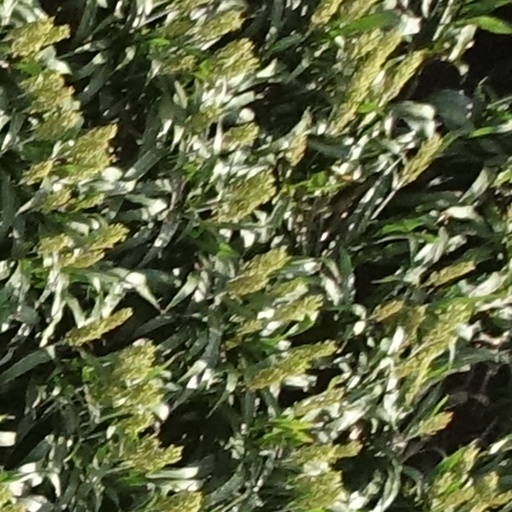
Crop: sorghum